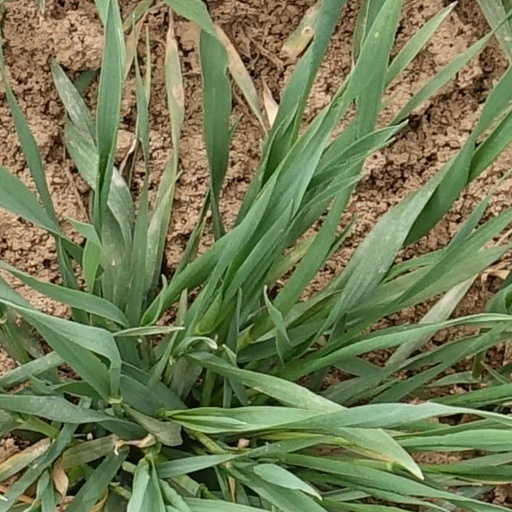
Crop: wheat